Juliet Schor

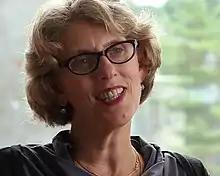
Juliet Schor in CORE project interview in 2015

Juliet B. Schor (born 1955) is an American economist and Sociology Professor at Boston College. She has studied trends in working time, consumerism, the relationship between work and family, women's issues and economic inequality, and concerns about climate change in the environment. From 2010 to 2017, she studied the sharing economy under a large research project funded by the MacArthur Foundation. She is currently working on a project titled "The Algorithmic Workplace" with a grant from the National Science Foundation.